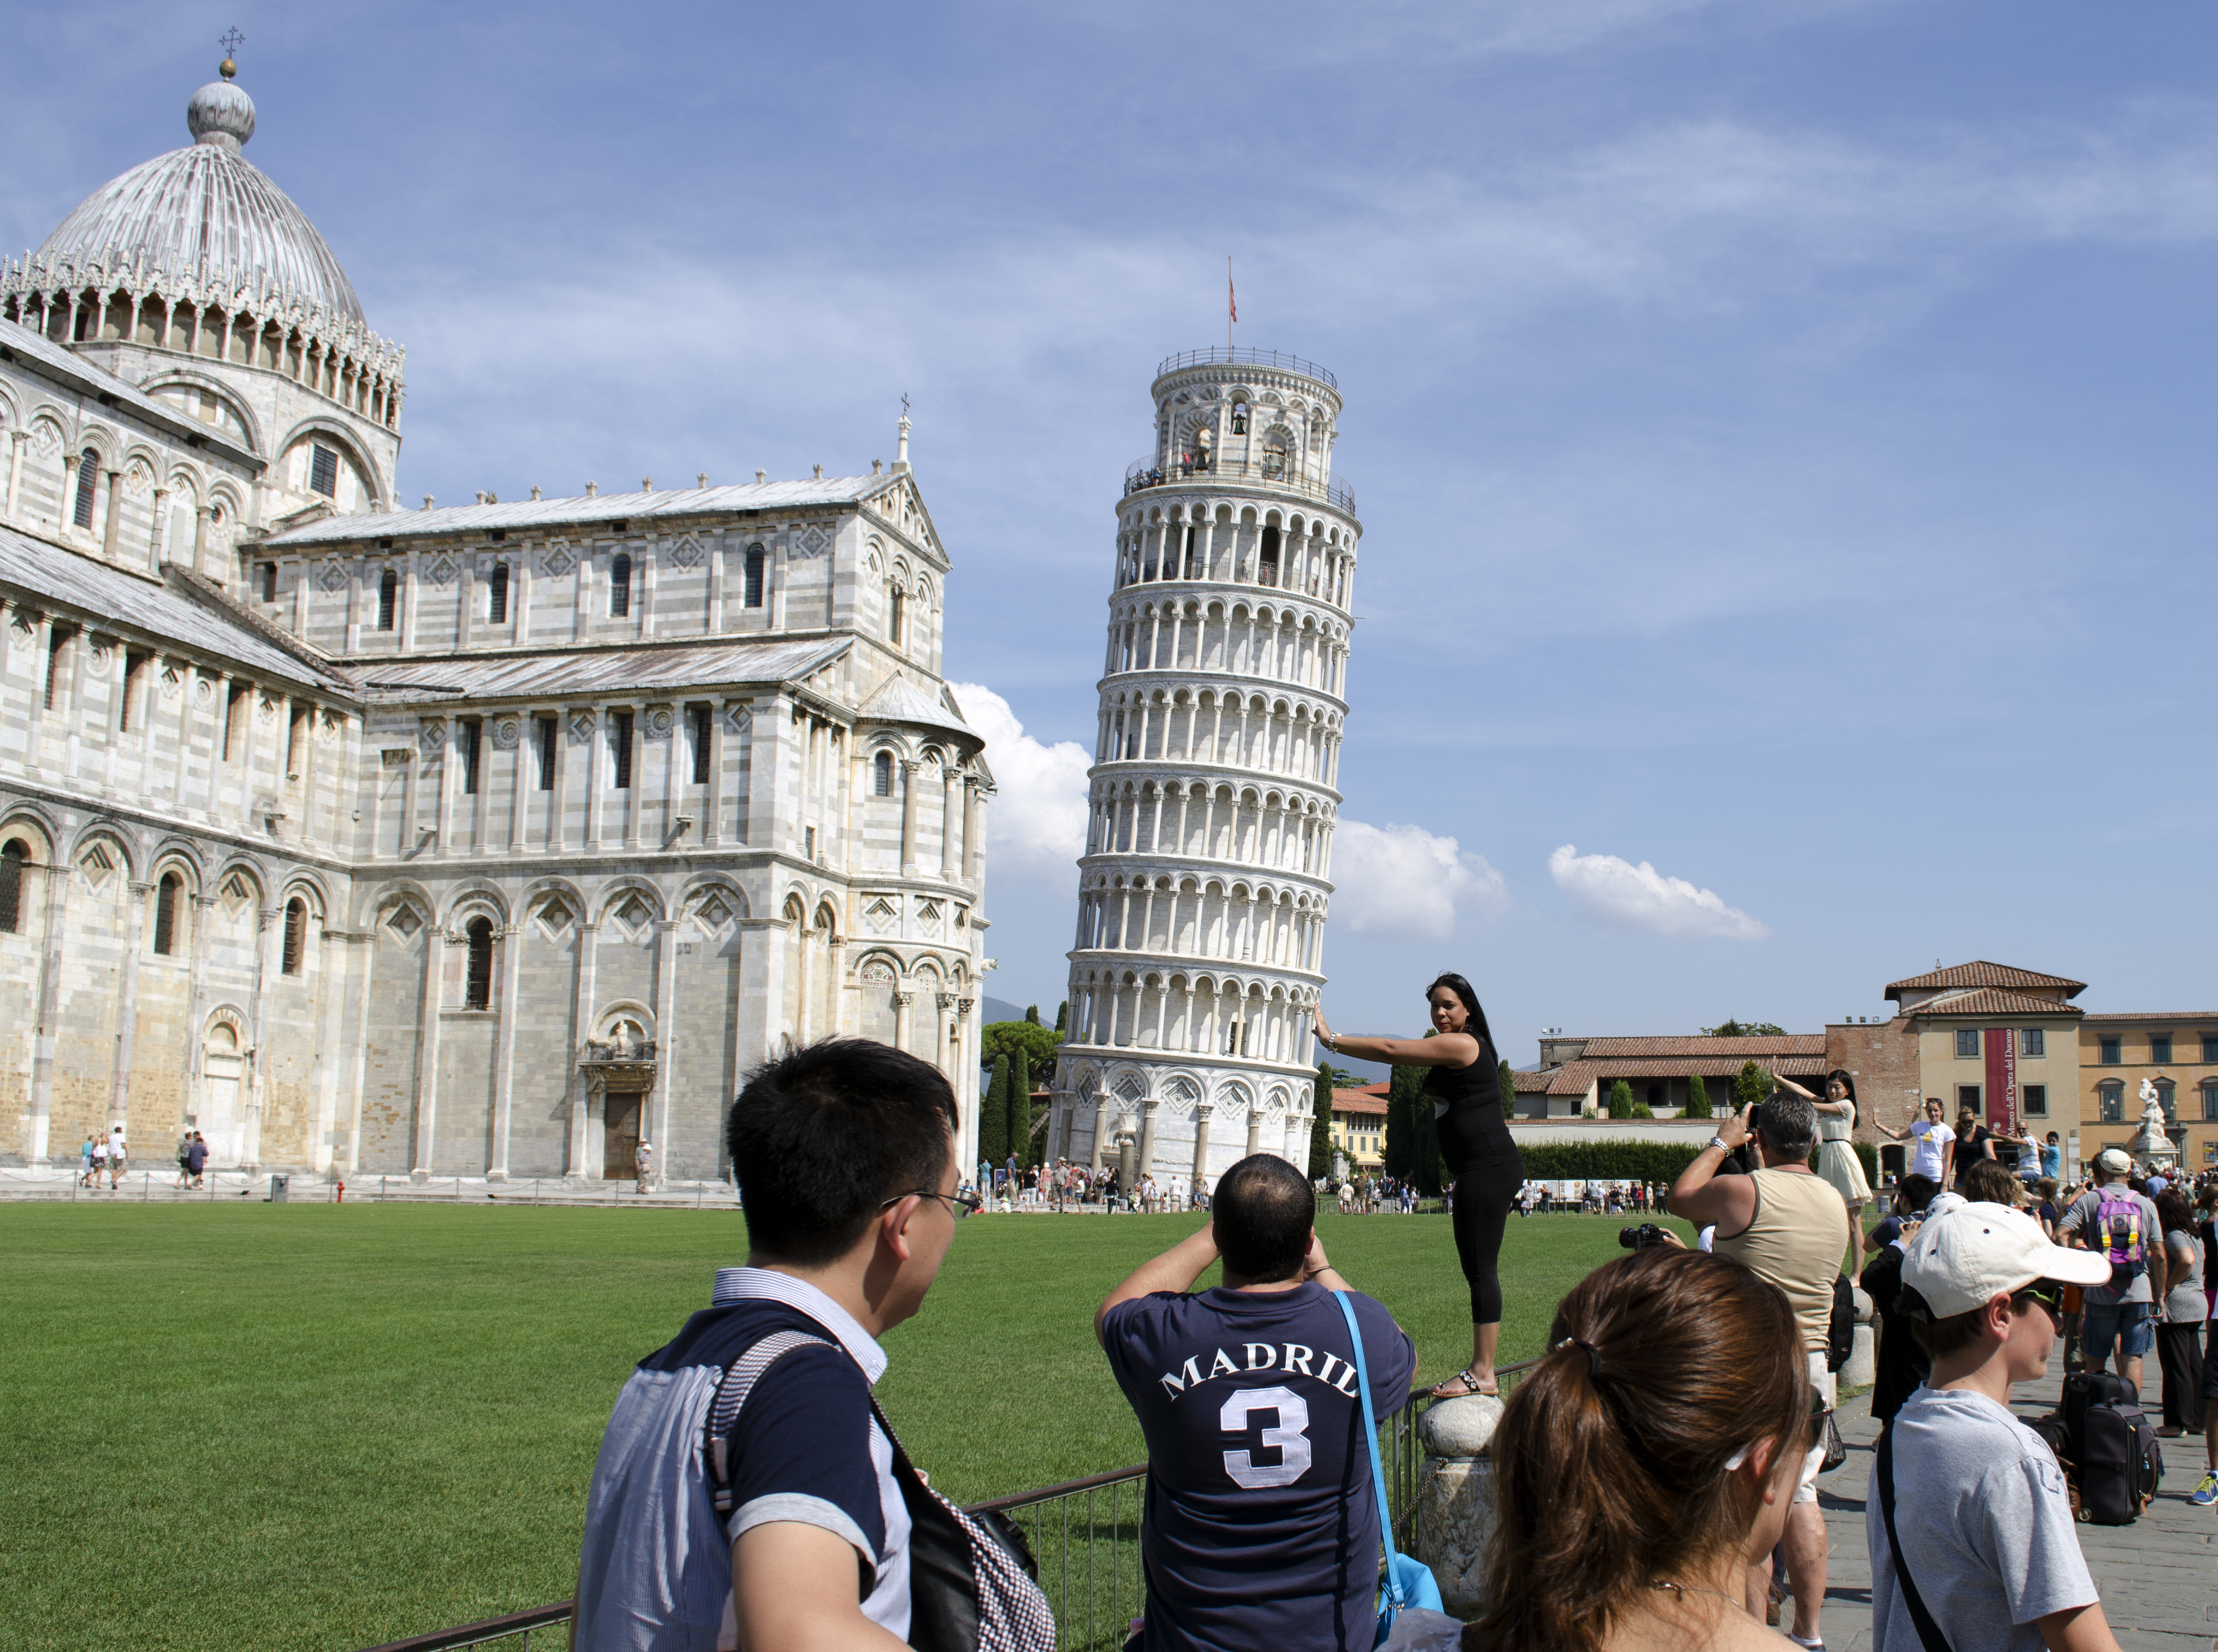
vacation, travel, landmark, italy, tourism, tourists, pisa, leaningtowerofpisa, nikond7000, tours